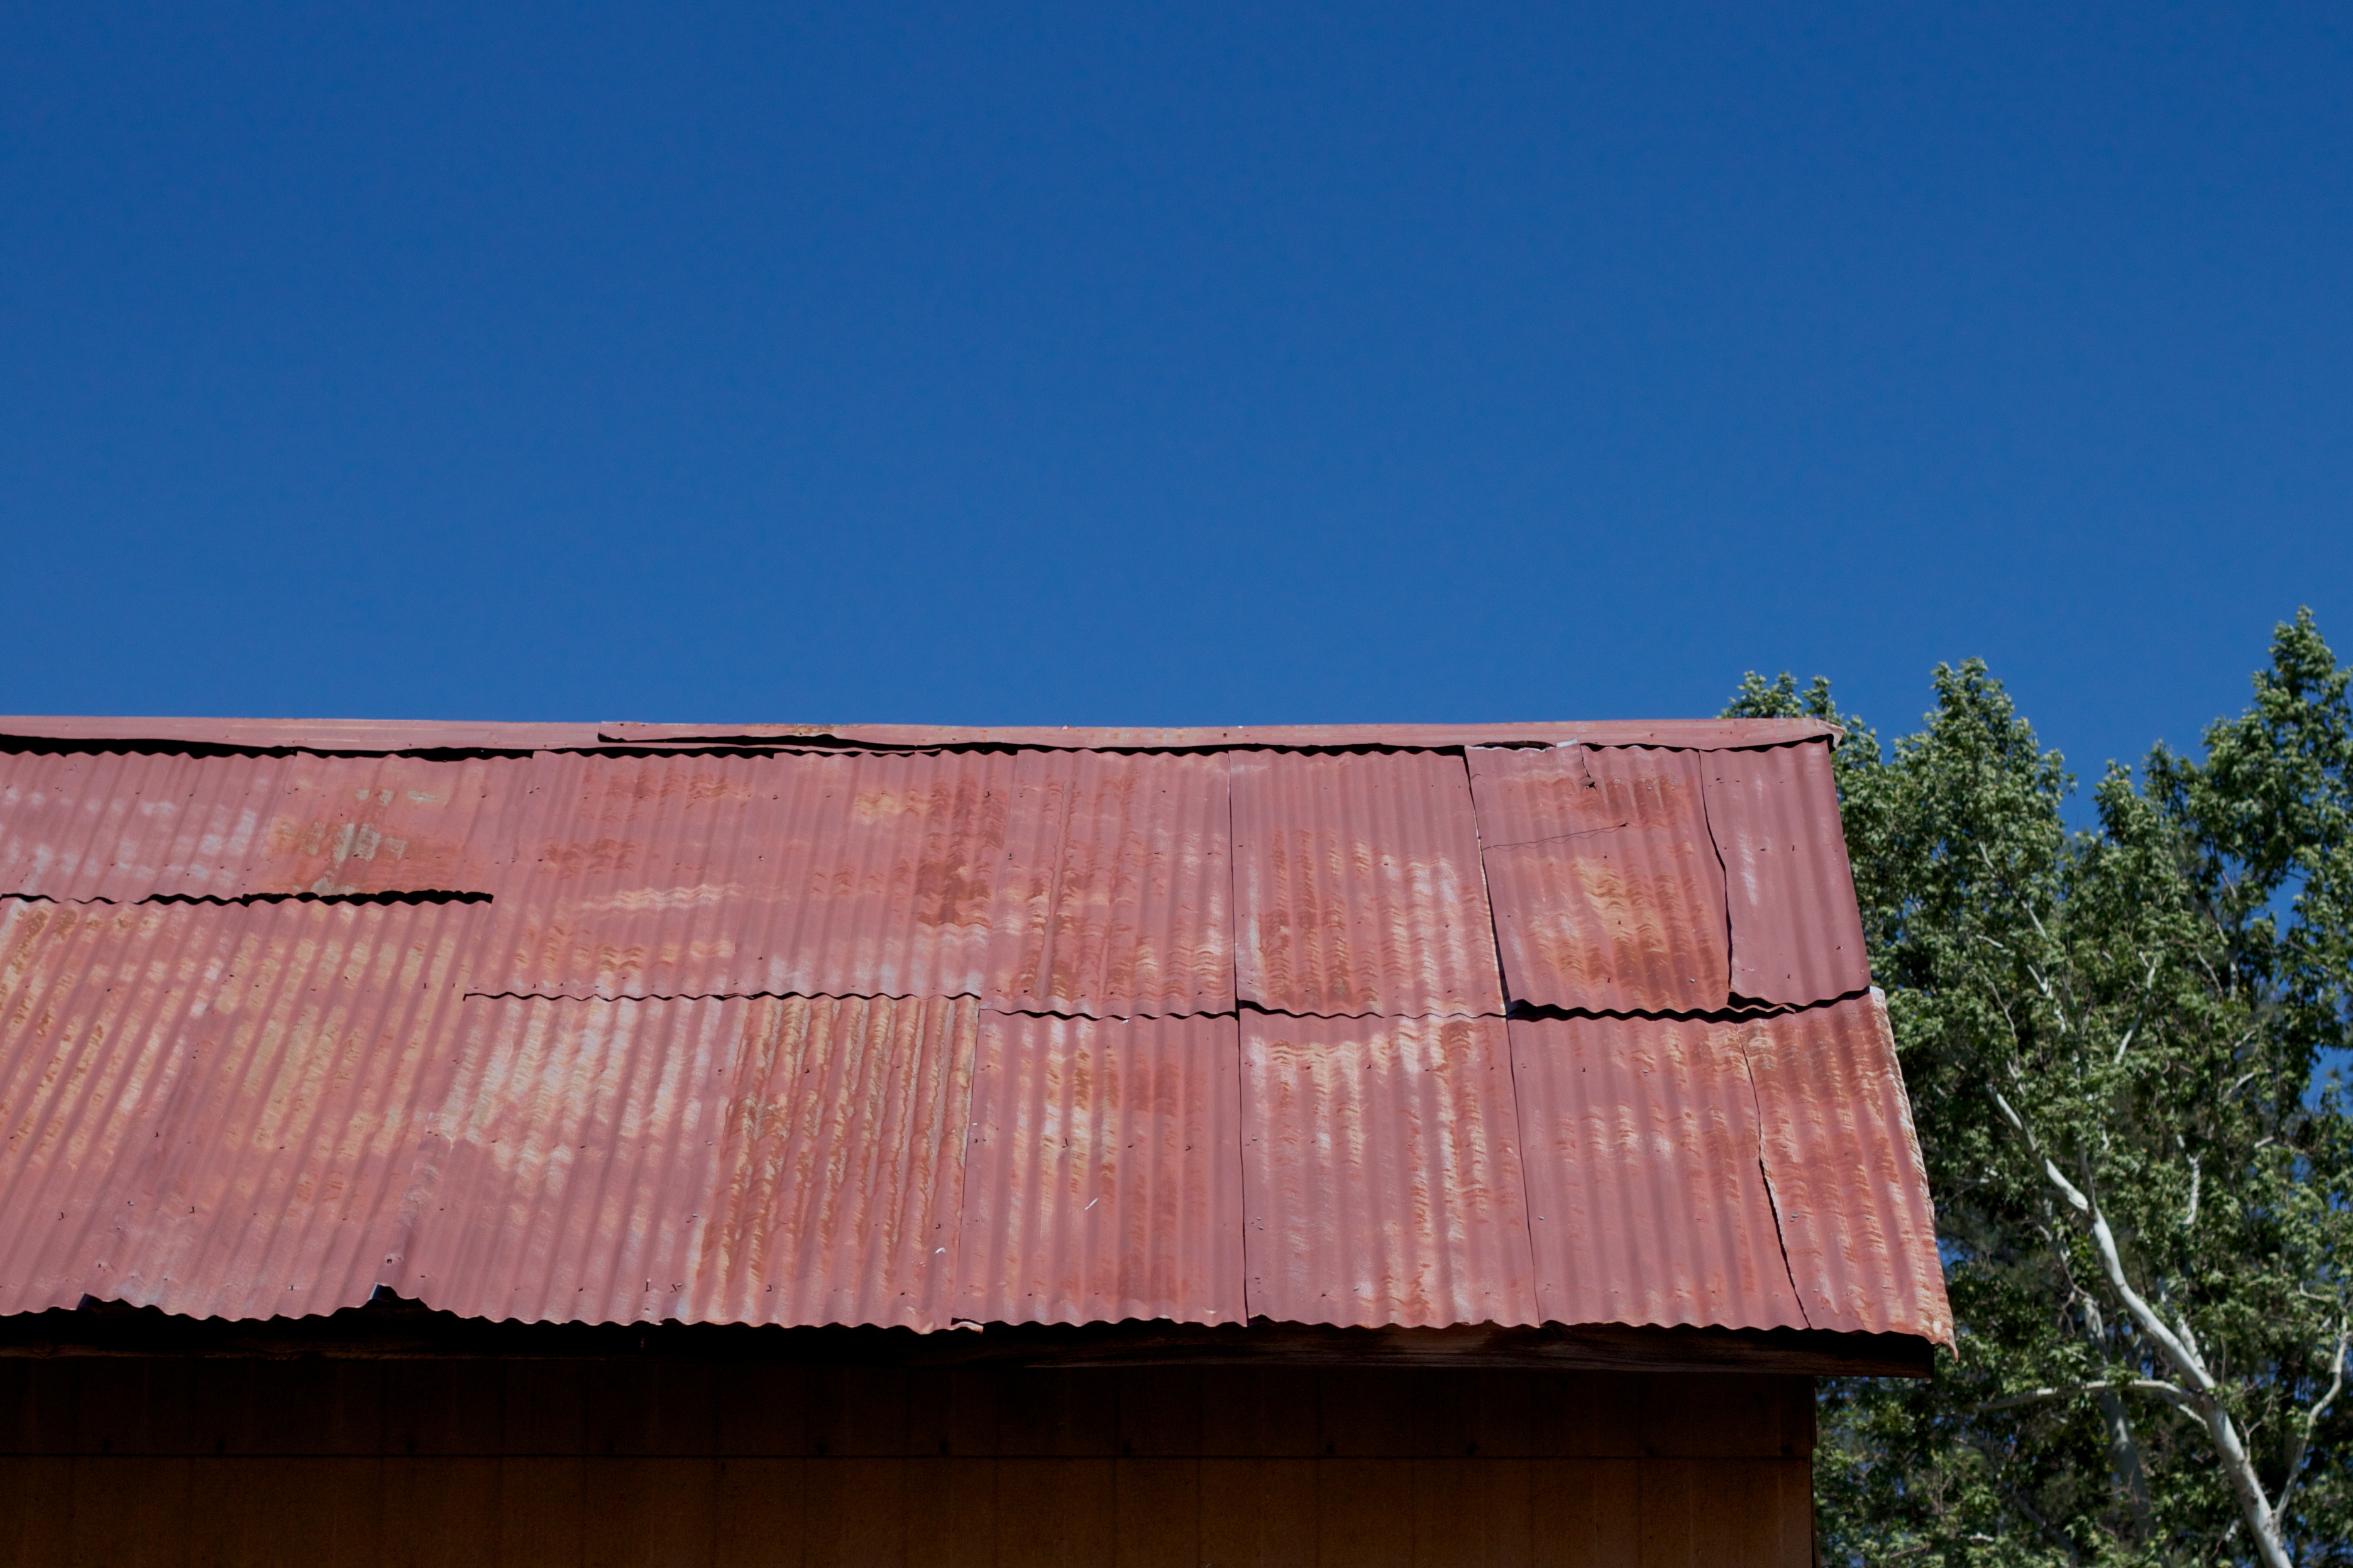
architecture, wood, house, roof, building, barn, facade, outdoor structure